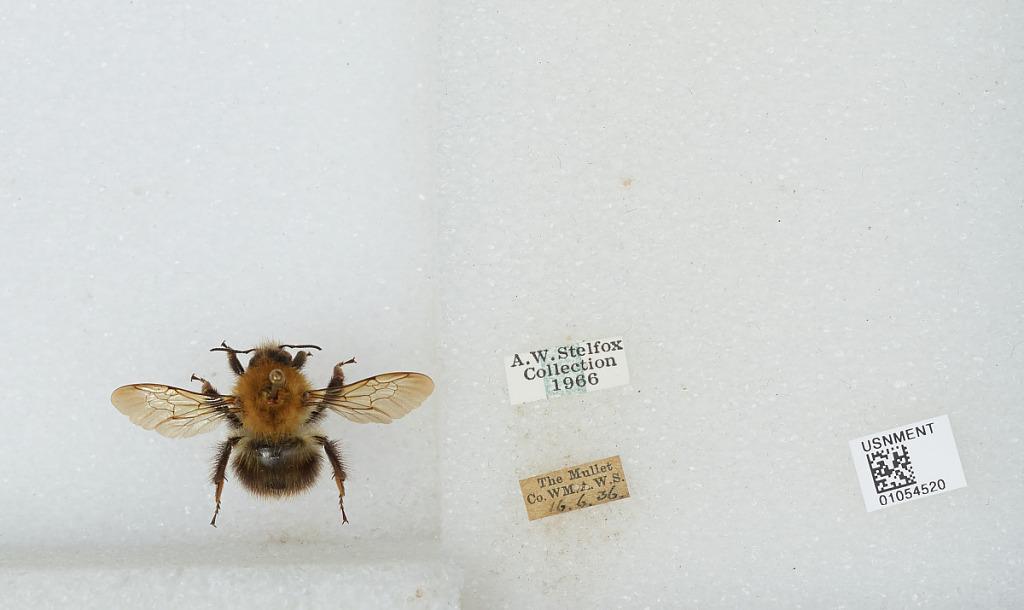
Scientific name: Bombus sp.
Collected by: A. Stelfox
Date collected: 1936-6-16
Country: Ireland
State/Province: Mayo
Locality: The Mullet
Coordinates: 54.1644, -10.0817